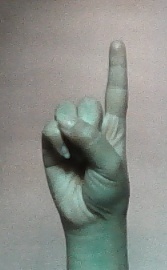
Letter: bb